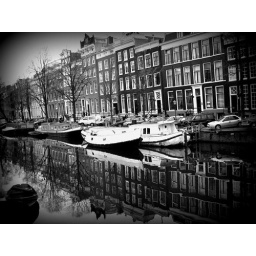
Reflection in black & white